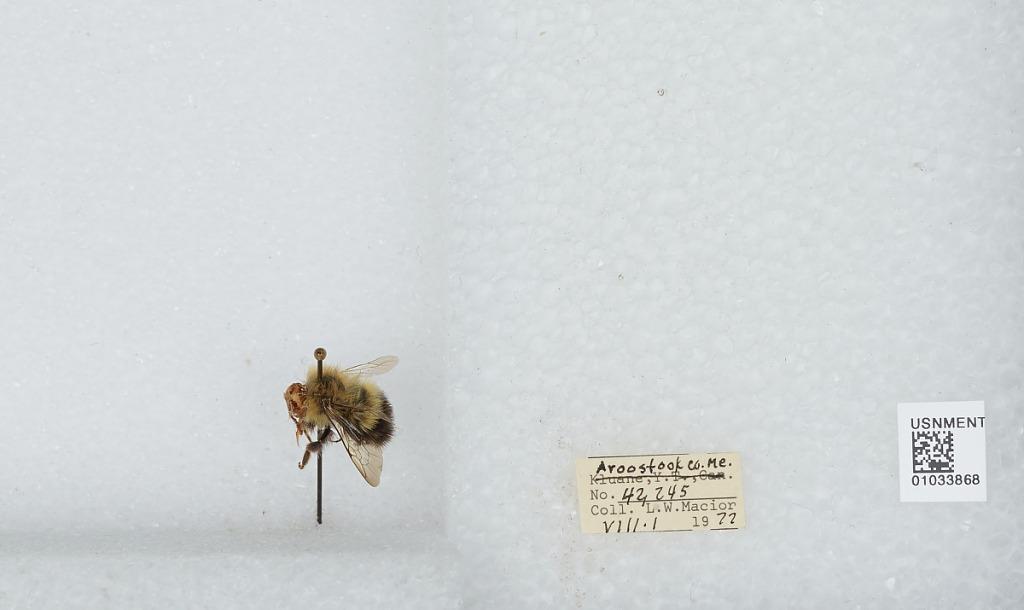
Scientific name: Bombus (Pyrobombus) vagans vagans Smith
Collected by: L. Macior
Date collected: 1977-8-1
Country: United States
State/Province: Maine
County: Aroostook
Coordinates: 46.65, -68.58